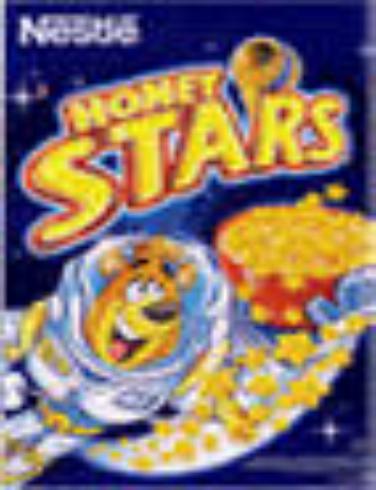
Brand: Honey Stars
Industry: Food